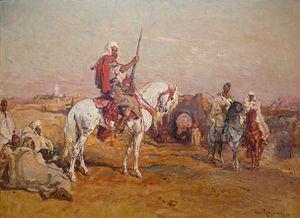
Meknès est une ville et commune du Maroc, chef-lieu de la préfecture homonyme au sein de la région de Fès-Meknès. Elle est située sur le plateau de Saïss entre les massifs du Rif et du Moyen Atlas, et son territoire est traversé par la vallée du Oued Boufakrane.
Henri Rousseau dit Henry Émilien Rousseau est un peintre orientaliste, provençal et camarguais.